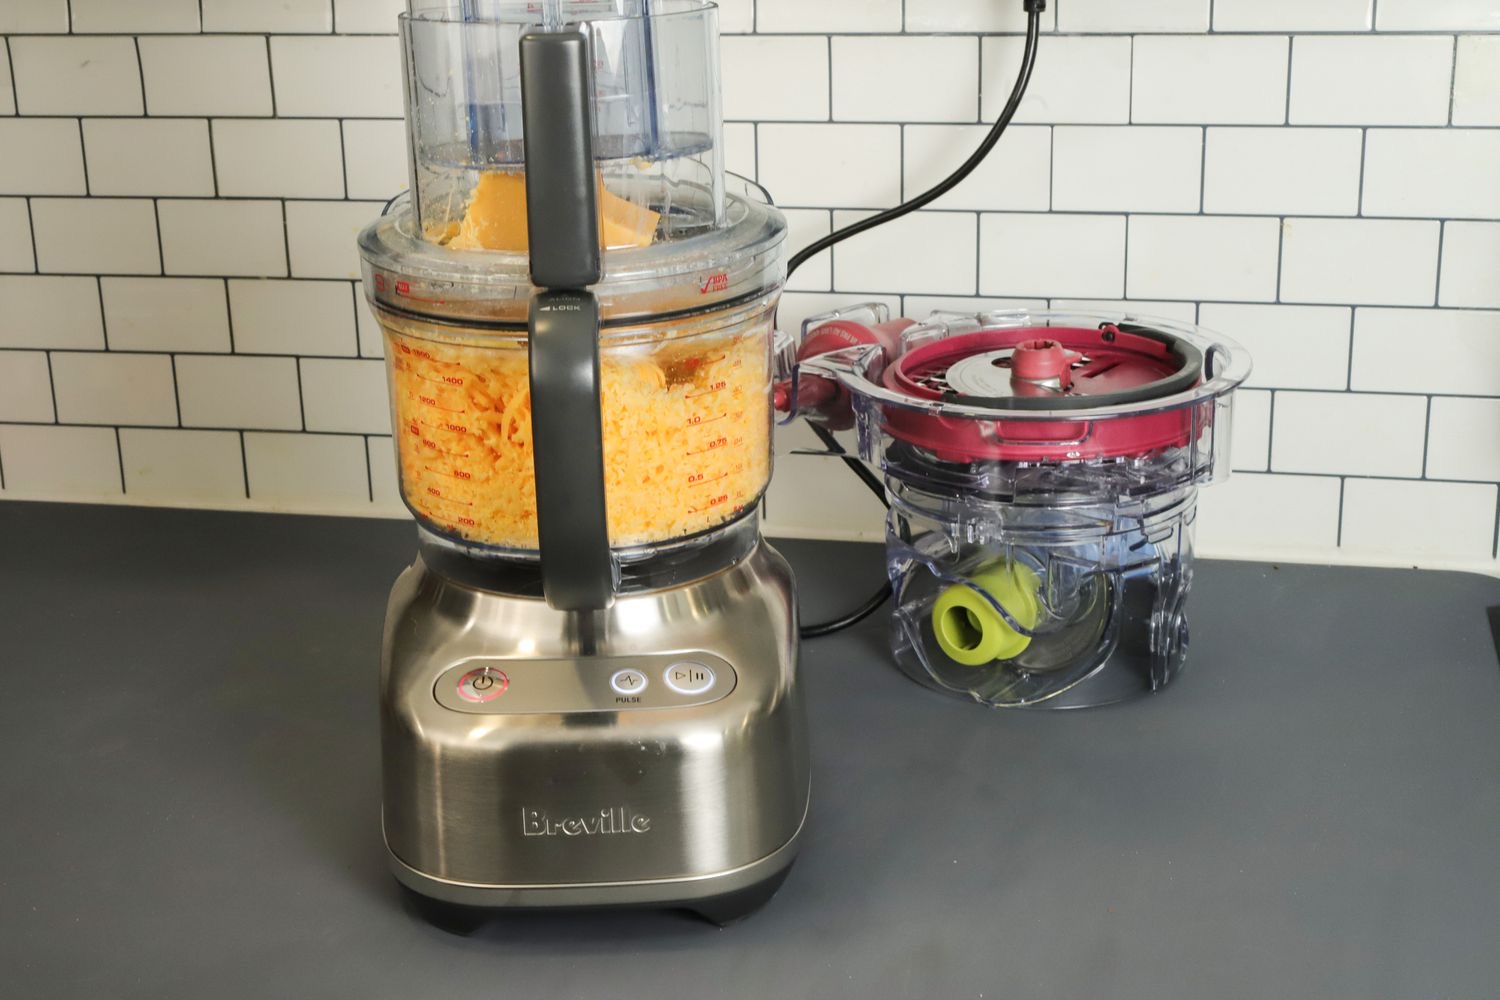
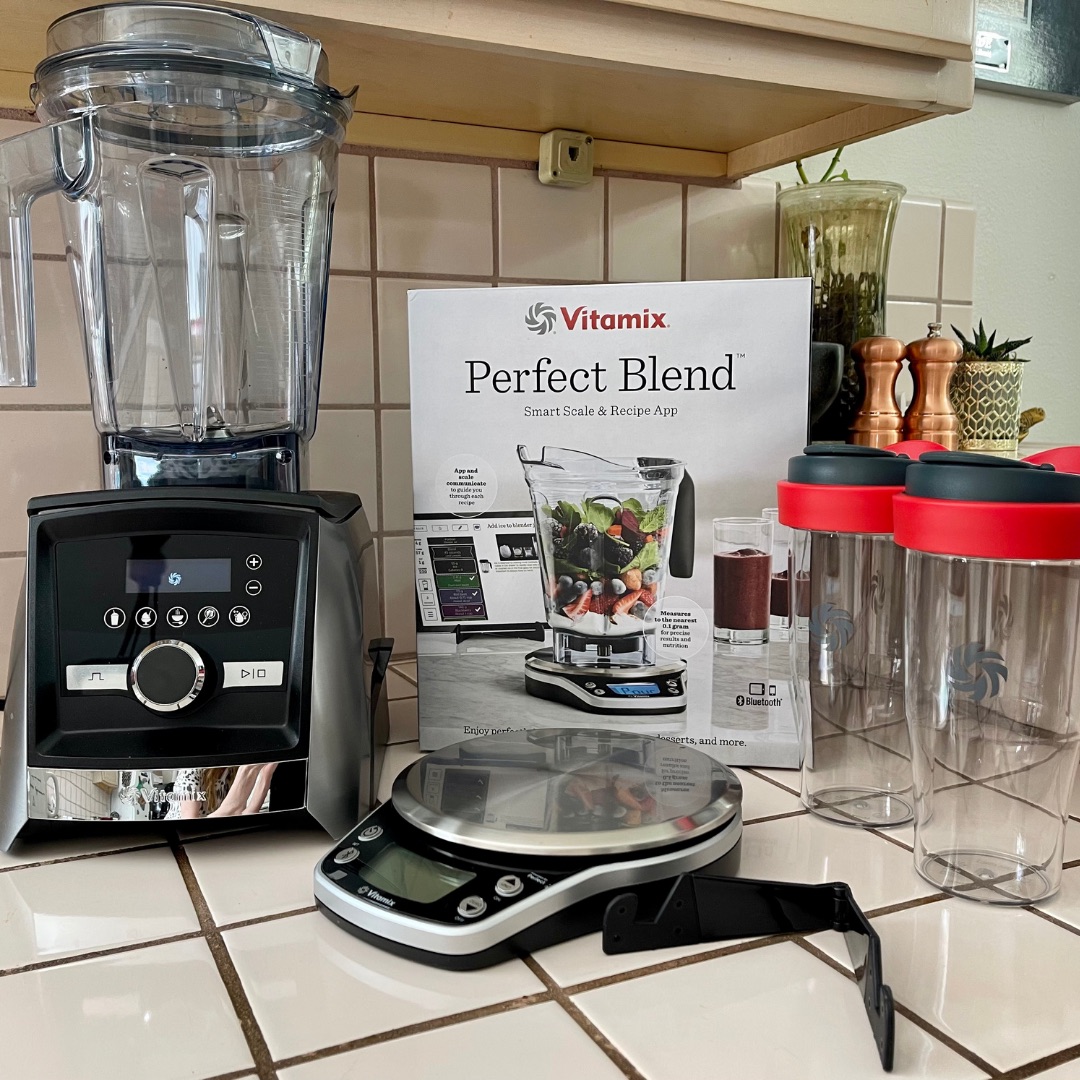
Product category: items_blender
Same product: no